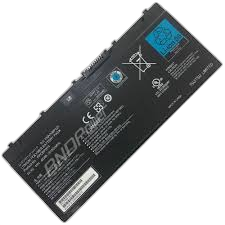
Waste category: battery